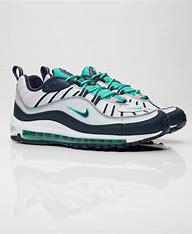
Brand: Nike
Model: Air Max 98